2017 New York City truck attack

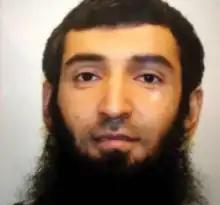
Sayfullo Habibullaevic Saipov

The perpetrator, 29-year-old Sayfullo Habibullaevic Saipov, was born in Tashkent, Uzbekistan, then a part of the Soviet Union, on February 8, 1988, and lived most of his life in the districts of Beltepa and Uchtepa. Saipov was the eldest of four children and his parents' only son. In 2005, he graduated from a professional college and studied at the Tashkent Financial Institute from 2005 to 2009, before working as an accountant.